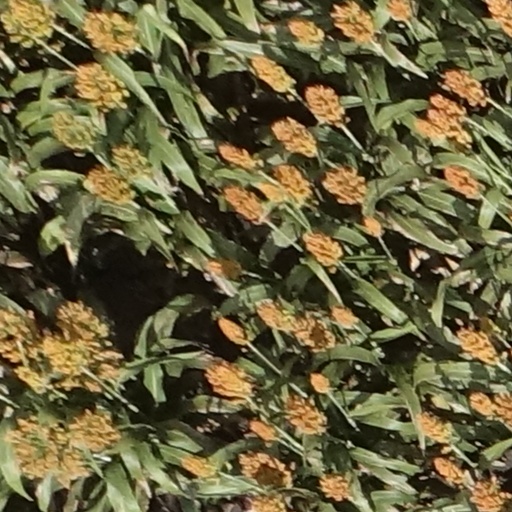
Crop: sorghum